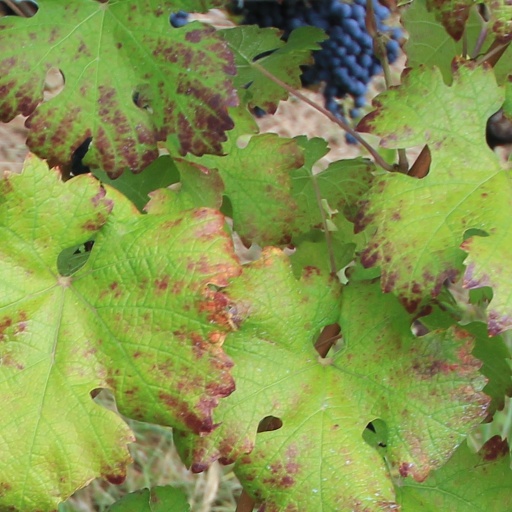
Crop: grape